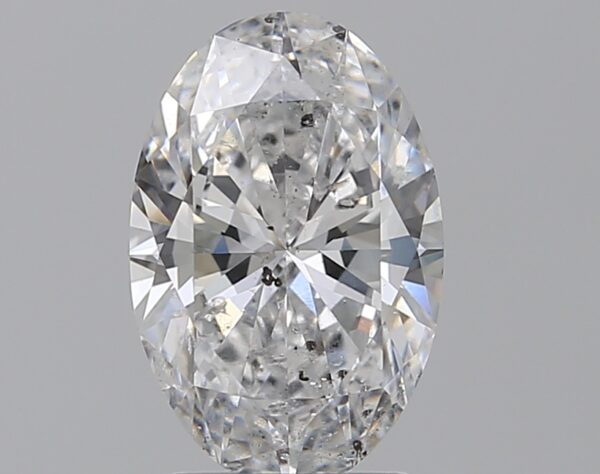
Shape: oval
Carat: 2
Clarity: SI2
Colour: D
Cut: EX
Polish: EX
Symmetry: EX
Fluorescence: M
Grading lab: GIA
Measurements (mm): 10.63 x 7 x 4.14